Describe the emotion expressed in this image:  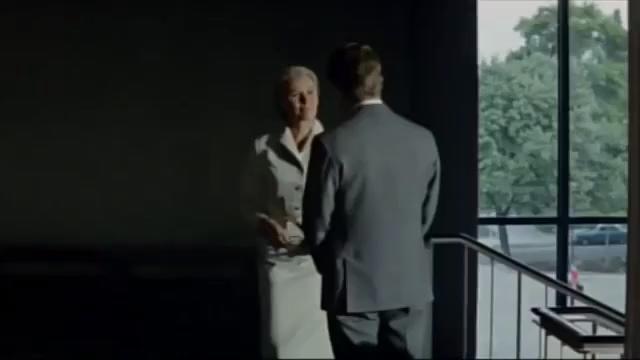
This person displays Suffering, valence and arousal with low intensity.